Superman: The Dark Side

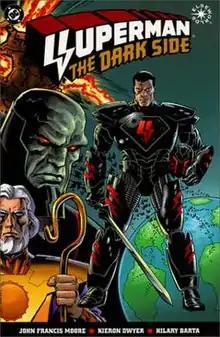

Superman: The Dark Side is a three-issue comic book limited series published in 1998 by DC Comics as an "Elseworlds" title, an imprint for stories which deviate from the established continuity. The story reinterprets the origin of Superman, imagining what would have happened had he landed on Apokolips instead of Earth.